Tora-san's Dream-Come-True

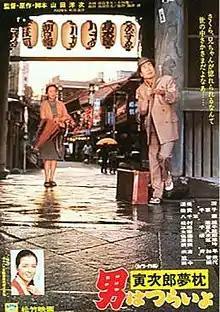
Theatrical poster

a.k.a. 'Torasan Appears in a Dream is a 1972 Japanese comedy film directed by Yoji Yamada. It stars Kiyoshi Atsumi as Torajirō Kuruma (Tora-san), and Kaoru Yachigusa as his love interest or "Madonna". "Tora-san's Dream-Come-True" is the tenth entry in the popular, long-running "Otoko wa Tsurai yo" series.